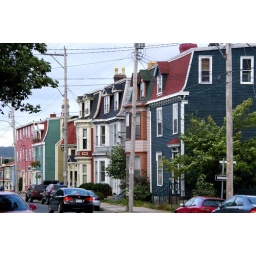
I don't think there is any such thing as a white house in St. John's